Question: How many cars are in this picture?
Tambaya: Motoci nawa ne a cikin hoton nan?
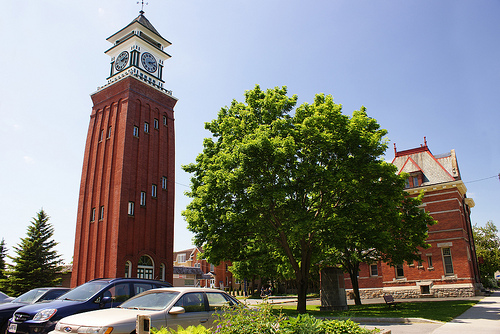
Answer: Three.
Amsa: Uku.